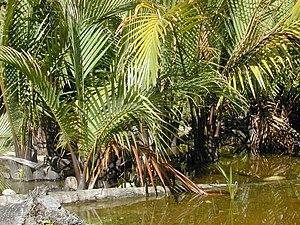
Nypa est un genre de plantes de la famille des Arécacées ; il est monotypique : il ne comprend qu'une seule espèce, Nypa fruticans. Ce palmier peut former de véritables mangroves dans le sud de l'Asie.